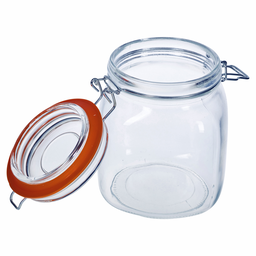
Label: glass